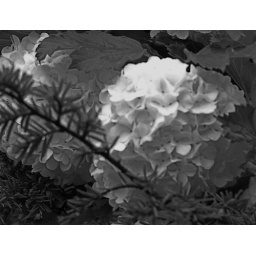
snow ball in black & white